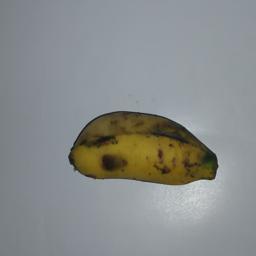
Banana variety: Champa Kola